William Hall Sherwood

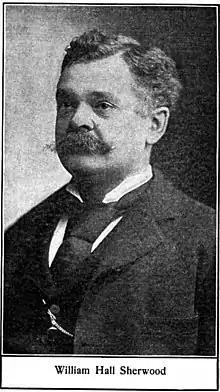
from "The Etude"

William Hall Sherwood (January 31, 1854 – January 7, 1911) was a late 19th and early 20th century American pianist and music educator who, after having studied in Europe with notable musicians, became one of the first renowned piano performers in the United States. He founded the Sherwood Music School, which was acquired by Columbia College Chicago in 2007.